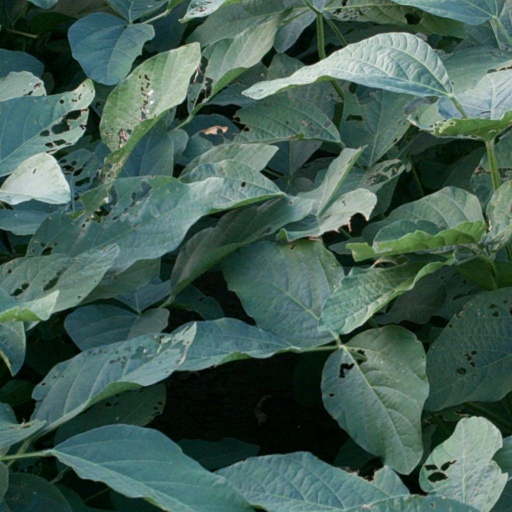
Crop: soybean